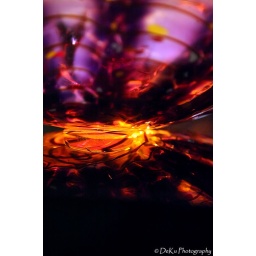
Nov 8, 2009 - Close-up of a glass bowl in the window of the Bellevue Art Museum in Downtown Bellevue